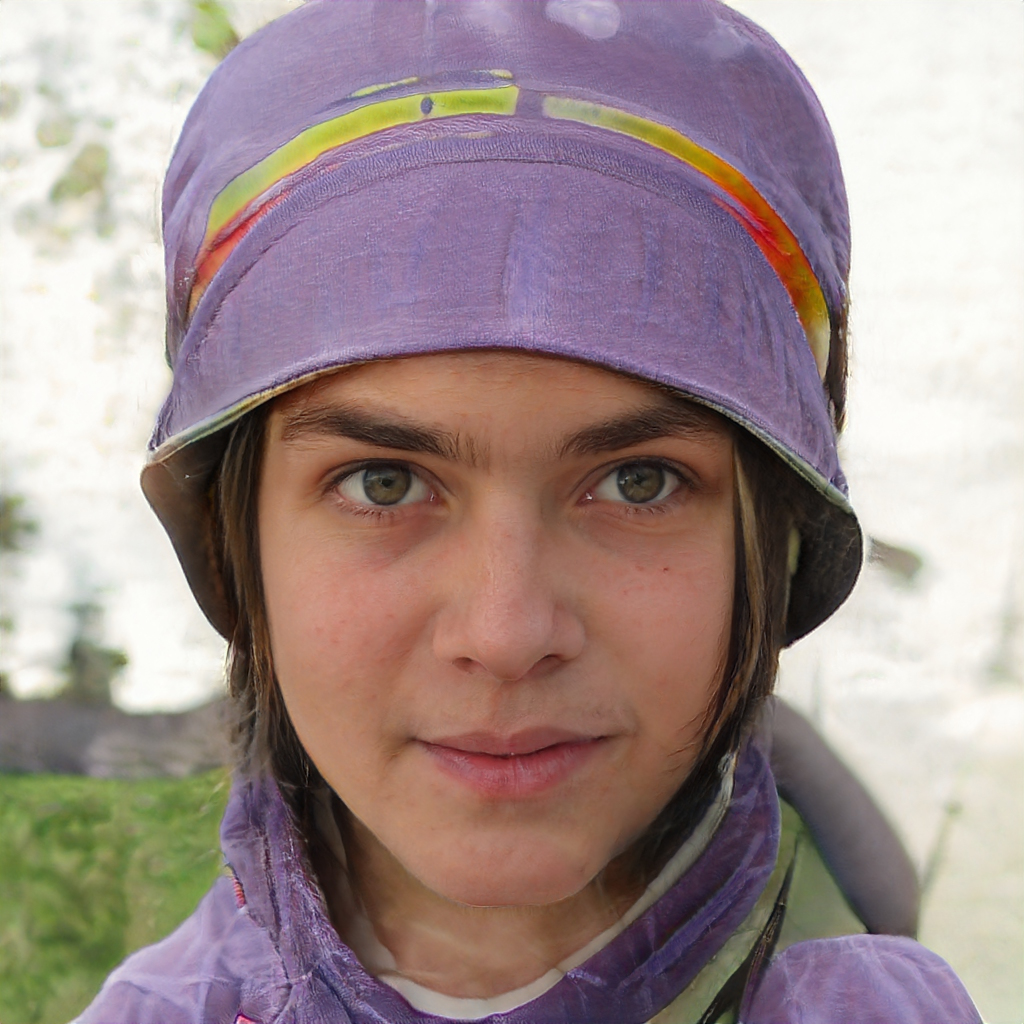
Label: Colored